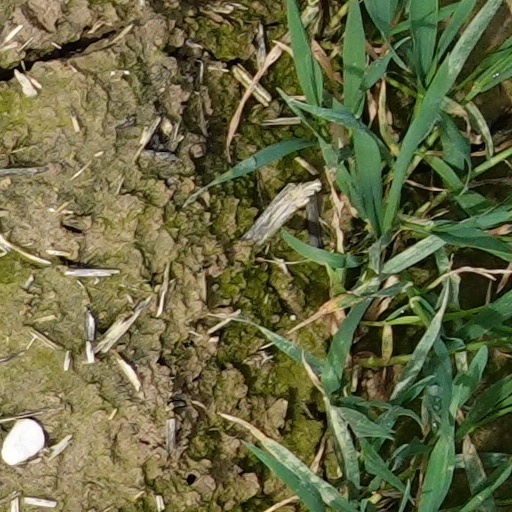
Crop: wheat